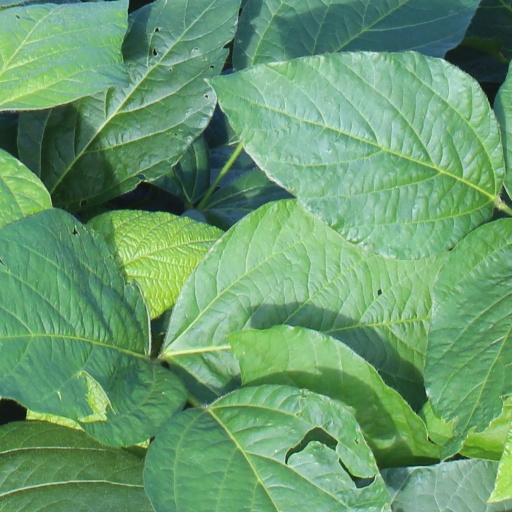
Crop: soybean